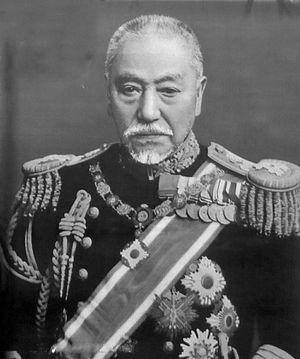
Tōgō Heihachirō est un amiral de la Marine impériale japonaise et un de ses plus grands héros, souvent décrit par les journalistes occidentaux comme le « Nelson de l'Orient ». Formé par la marine britannique, il prit part aux premiers combats de la première guerre sino-japonaise, commanda l'ensemble de l'escadre japonaise lors de la guerre russo-japonaise de 1904-1905, et remporta une large victoire lors de la bataille de Tsushima.